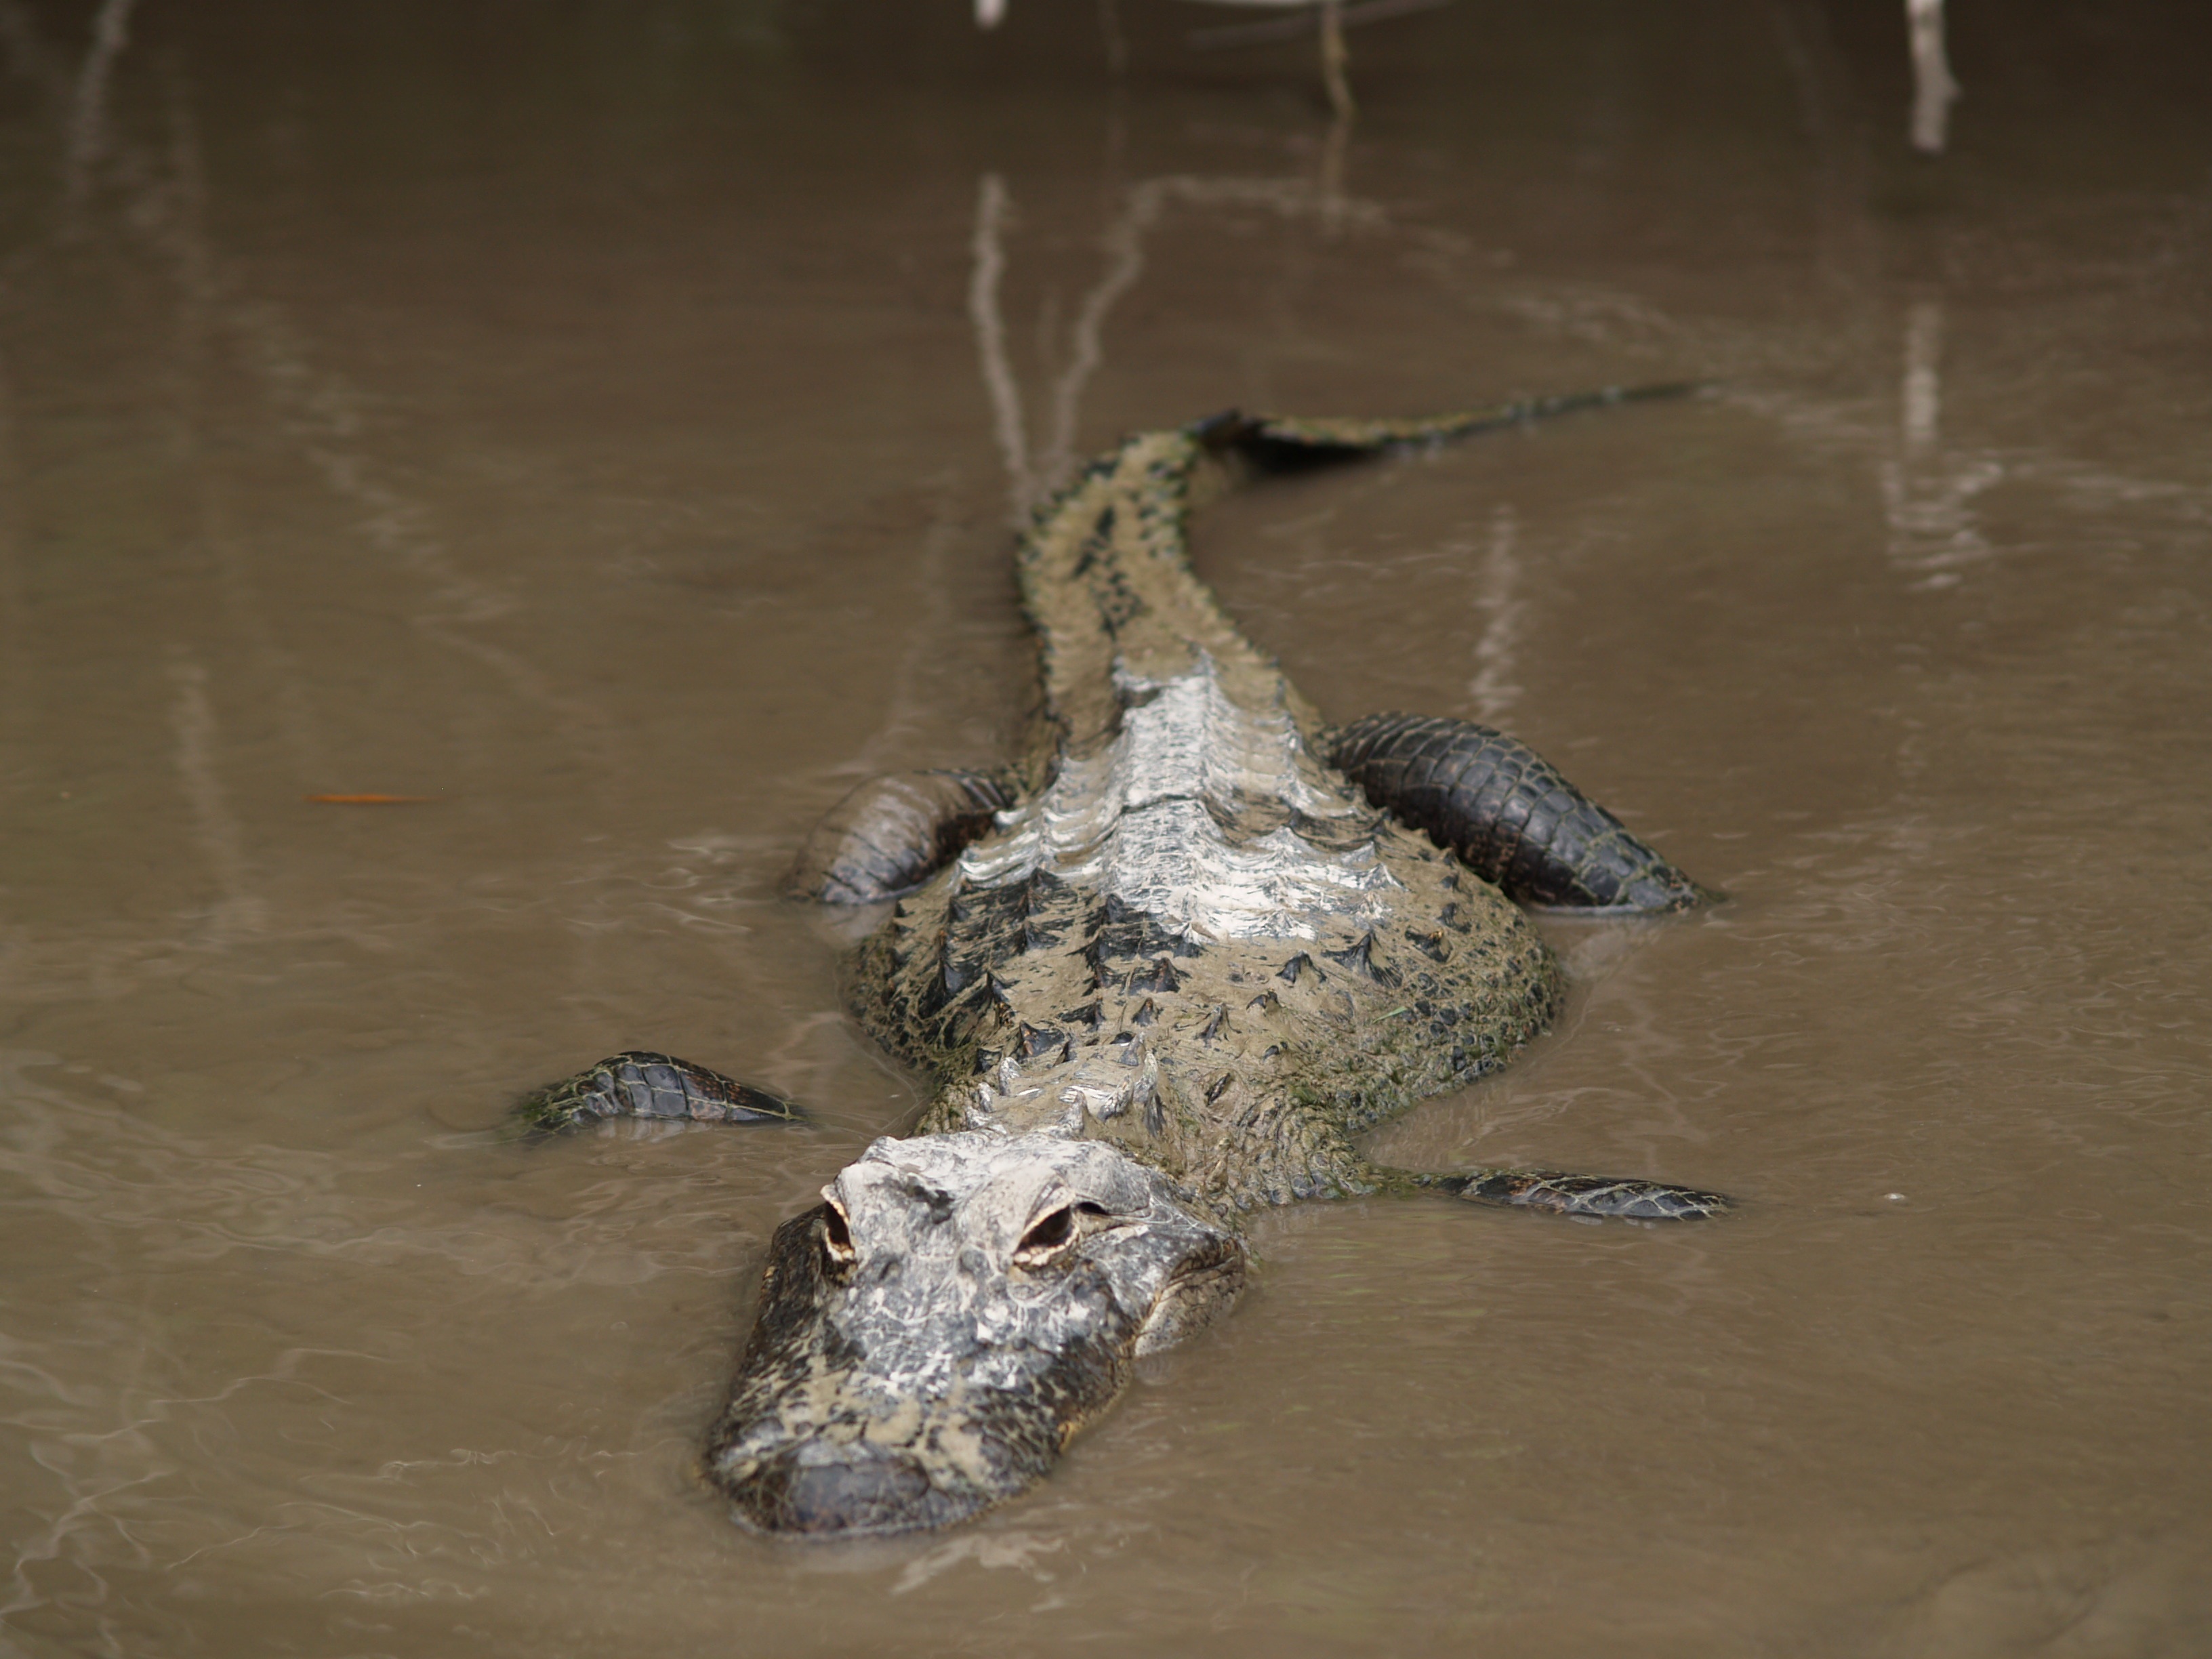
swamp, wildlife, wild, swim, zoo, reptile, fauna, crocodile, alligator, stalking, danger, vertebrate, florida, gator, dangerous, everglades, vigilant, crocodilia, nile crocodile